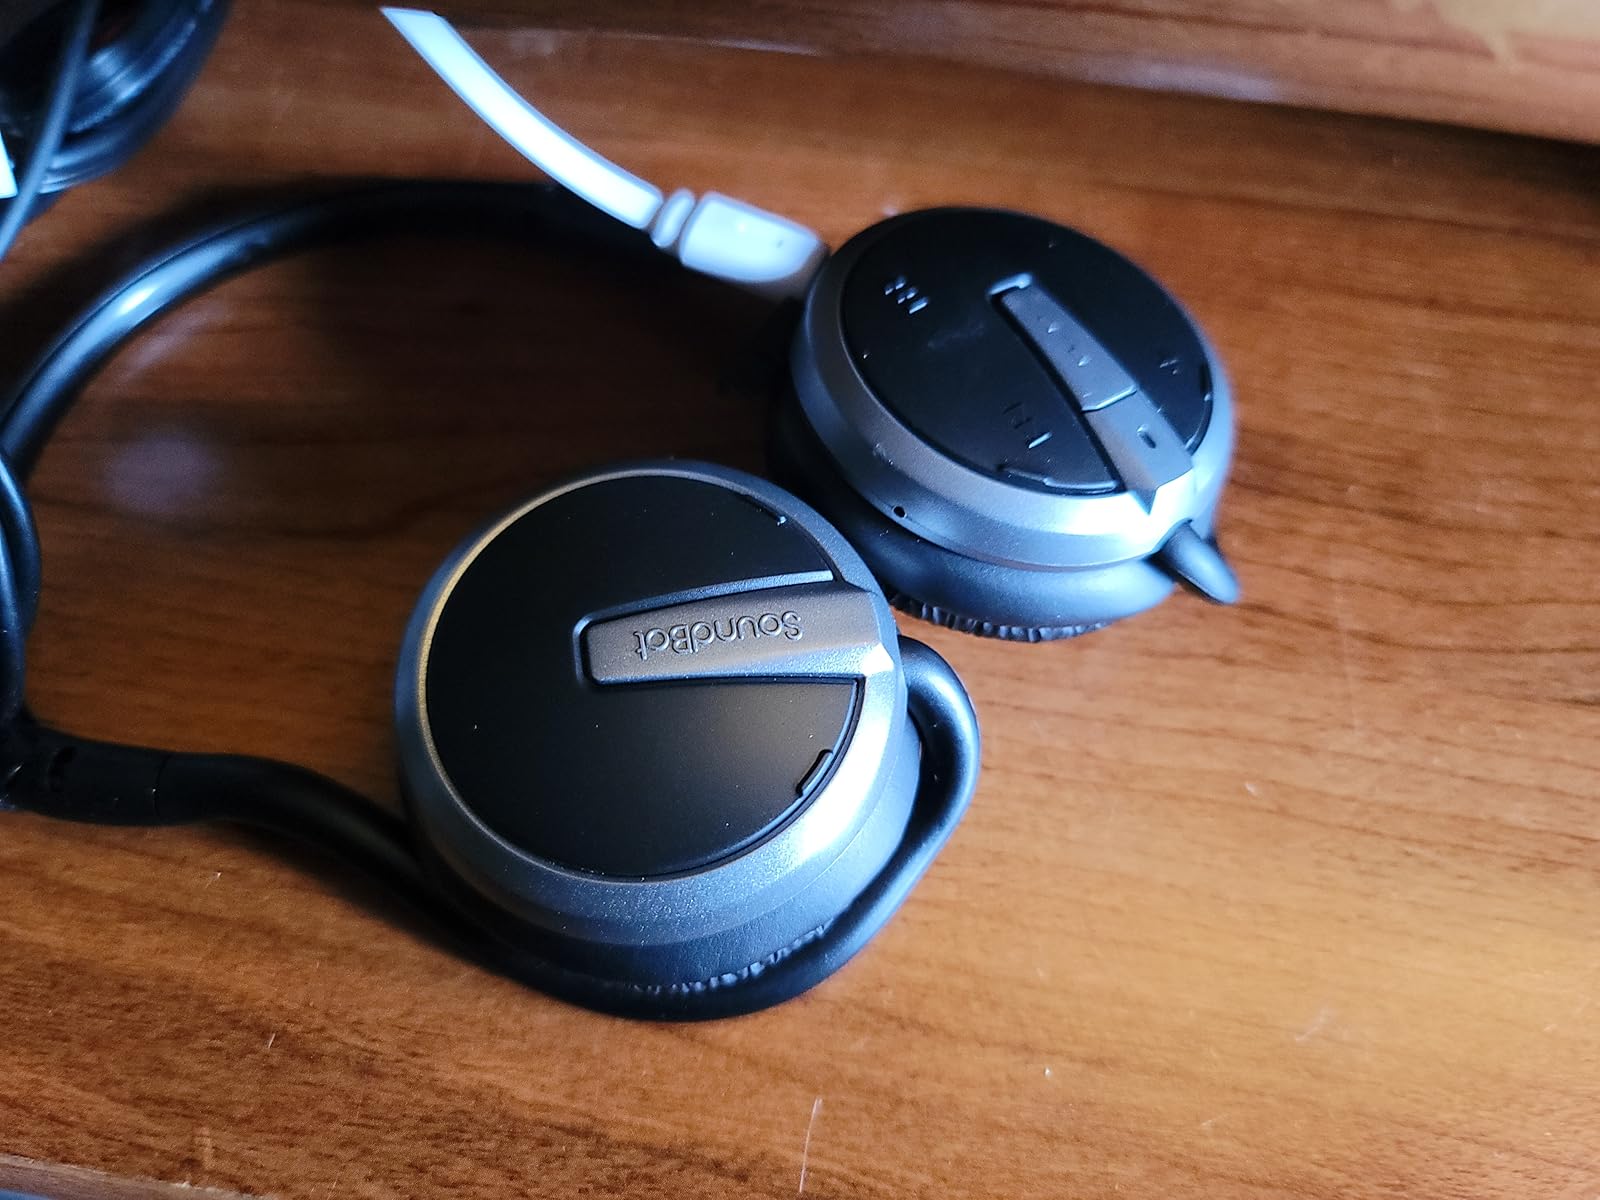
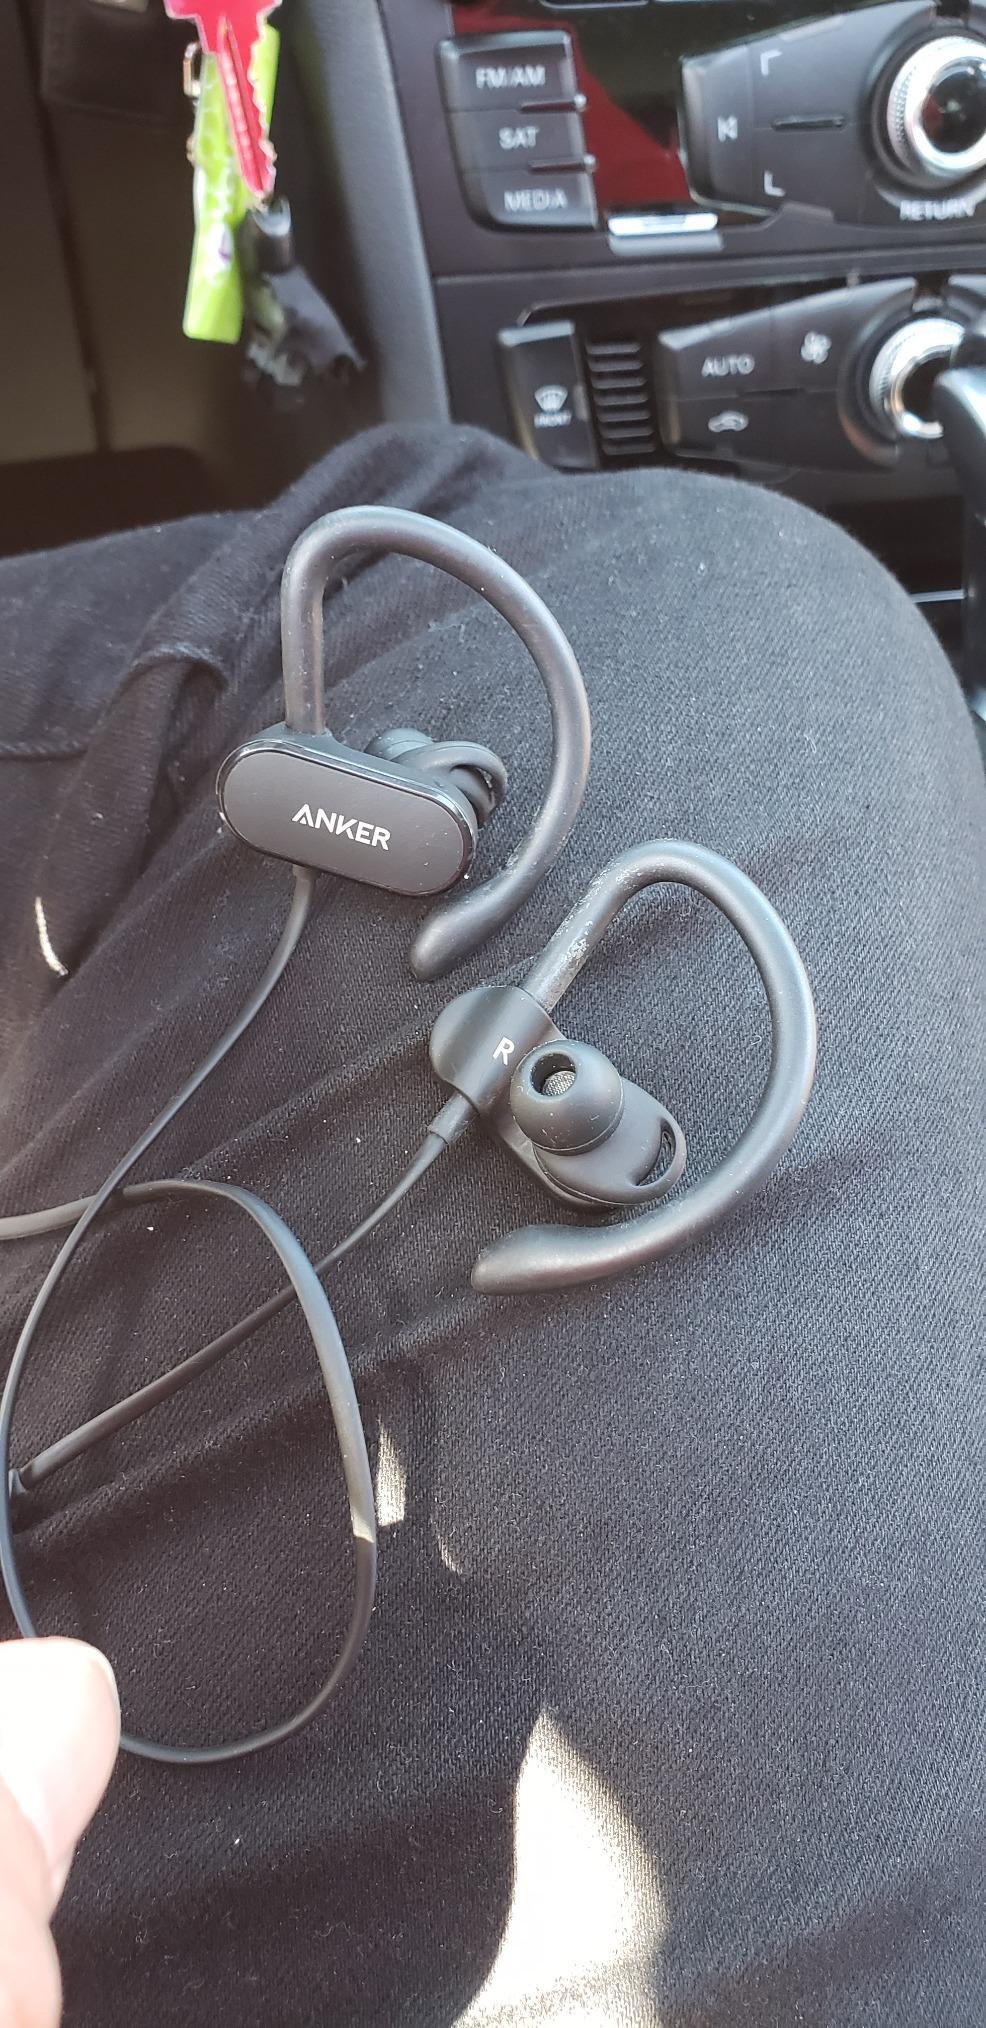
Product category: headphones
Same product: no